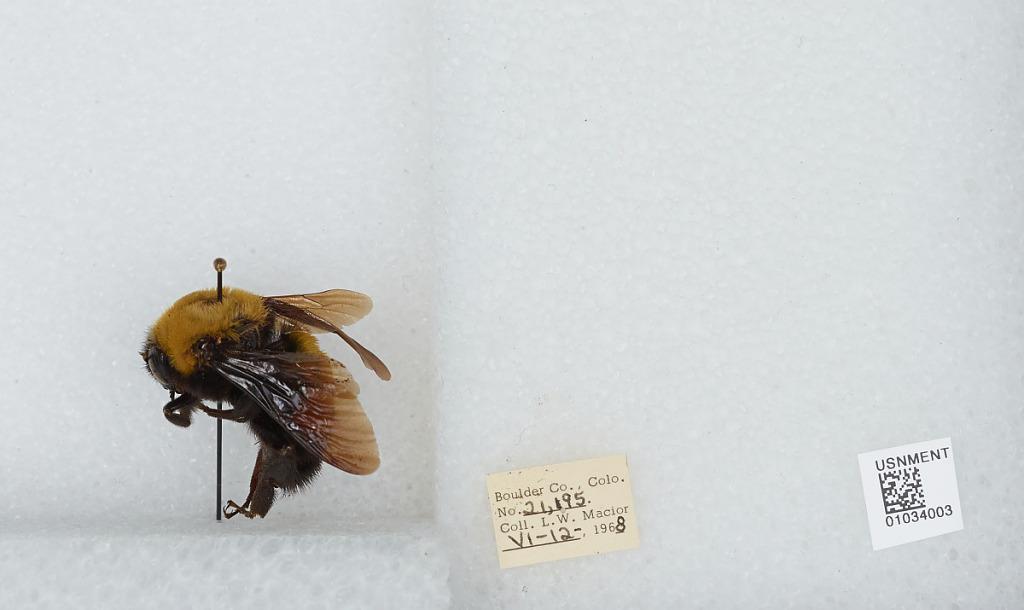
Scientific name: Bombus (Separatobombus) morrisoni Cresson
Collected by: L. Macior
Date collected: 1968-6-12
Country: United States
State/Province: Colorado
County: Boulder
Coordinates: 40.015, -105.27